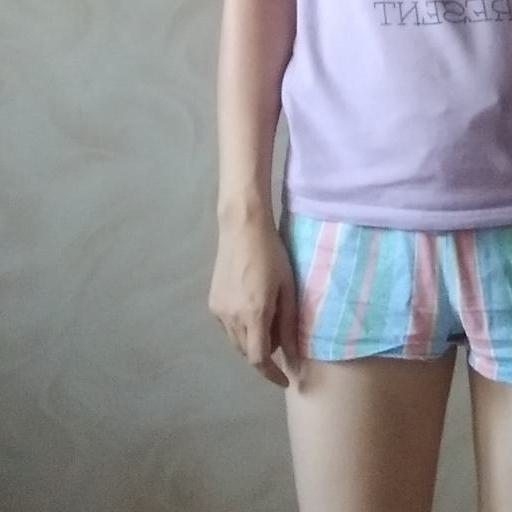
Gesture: no_gesture